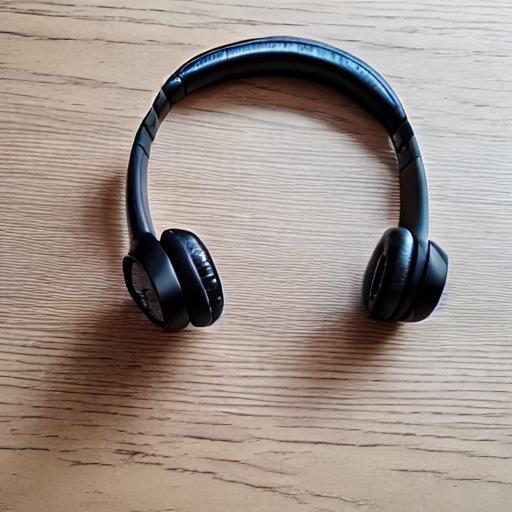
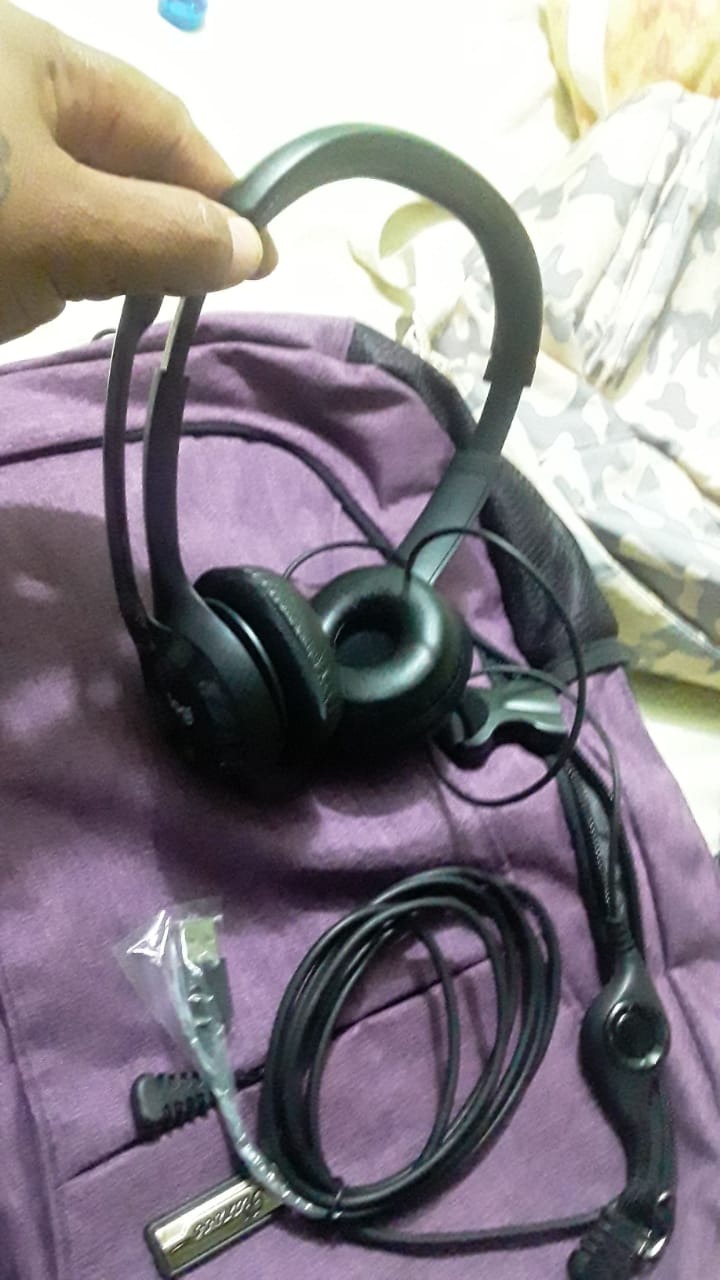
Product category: headphones
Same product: no